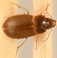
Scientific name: Amara quenseli
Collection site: Onaqui NEON (ONAQ), plot ONAQ_016